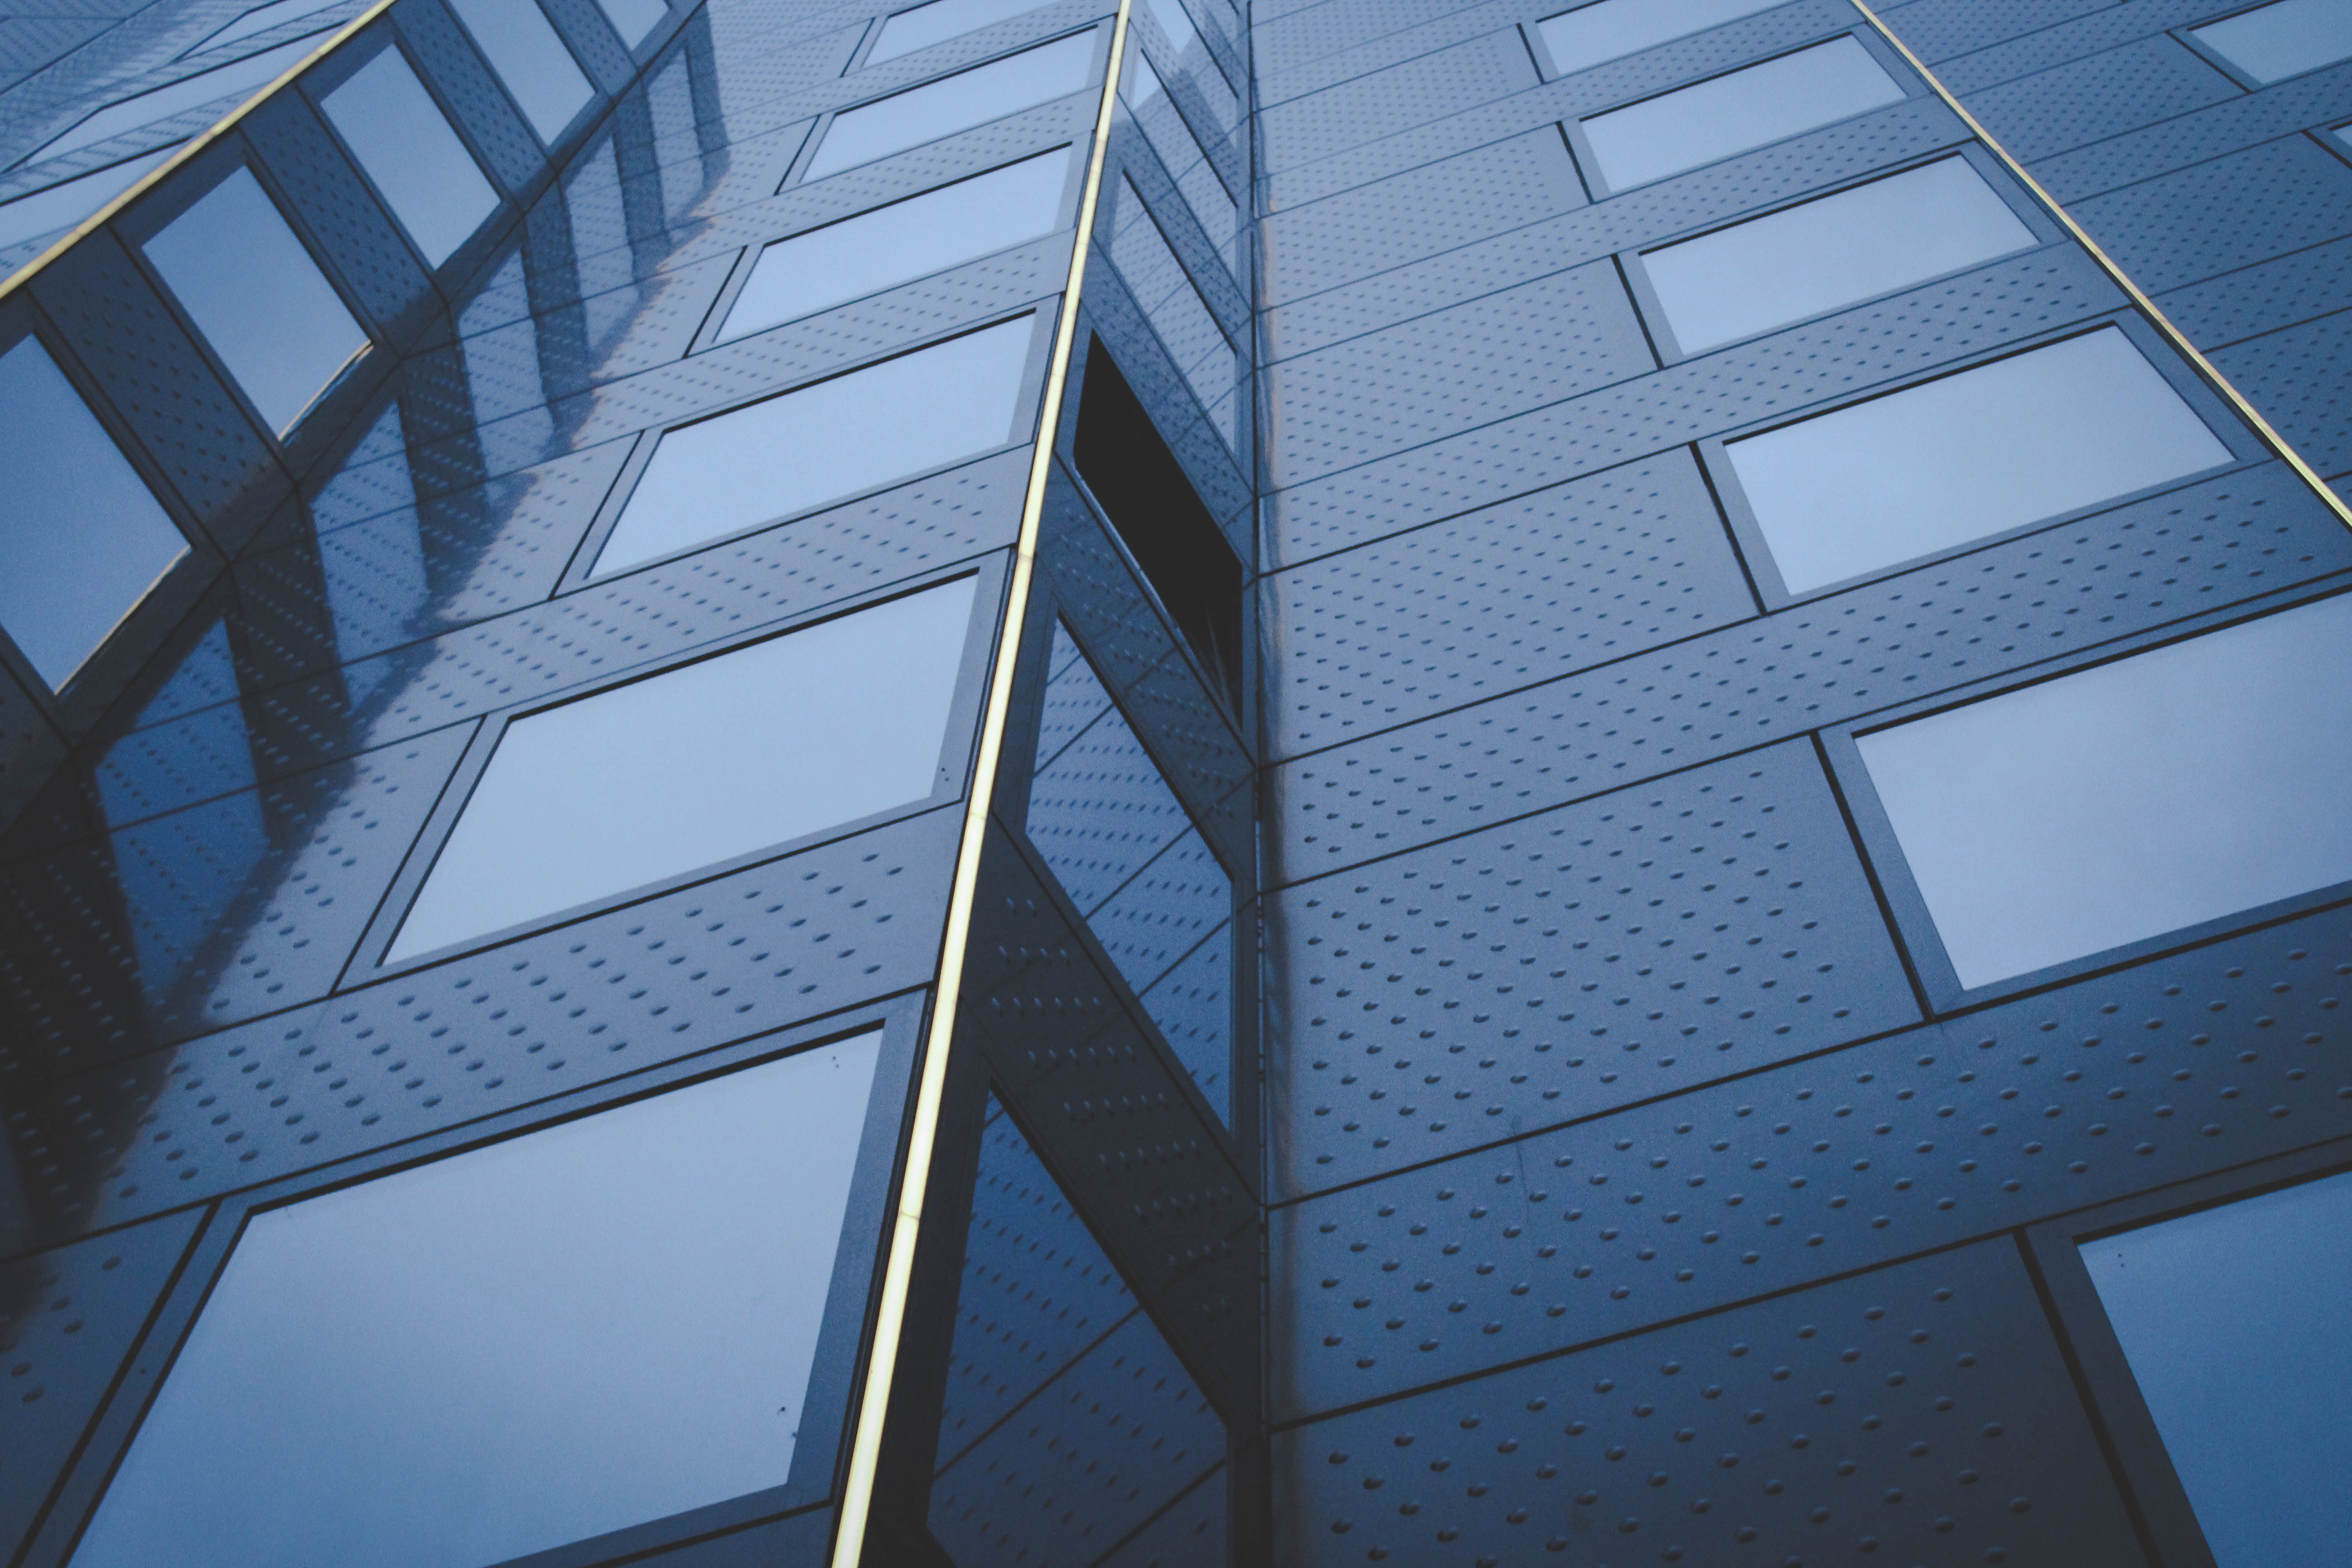
blue, daytime, architecture, commercial building, sky, line, glass, daylighting, reflection, facade, building, tower block, skyscraper, urban area, window, corporate headquarters, metal, metropolitan area, real estate, headquarters, Window film, Material property, sunlight, Transparent material, pattern, city, aluminium, steel, mixed use, Tints and shades, house, symmetry, tower, rectangle